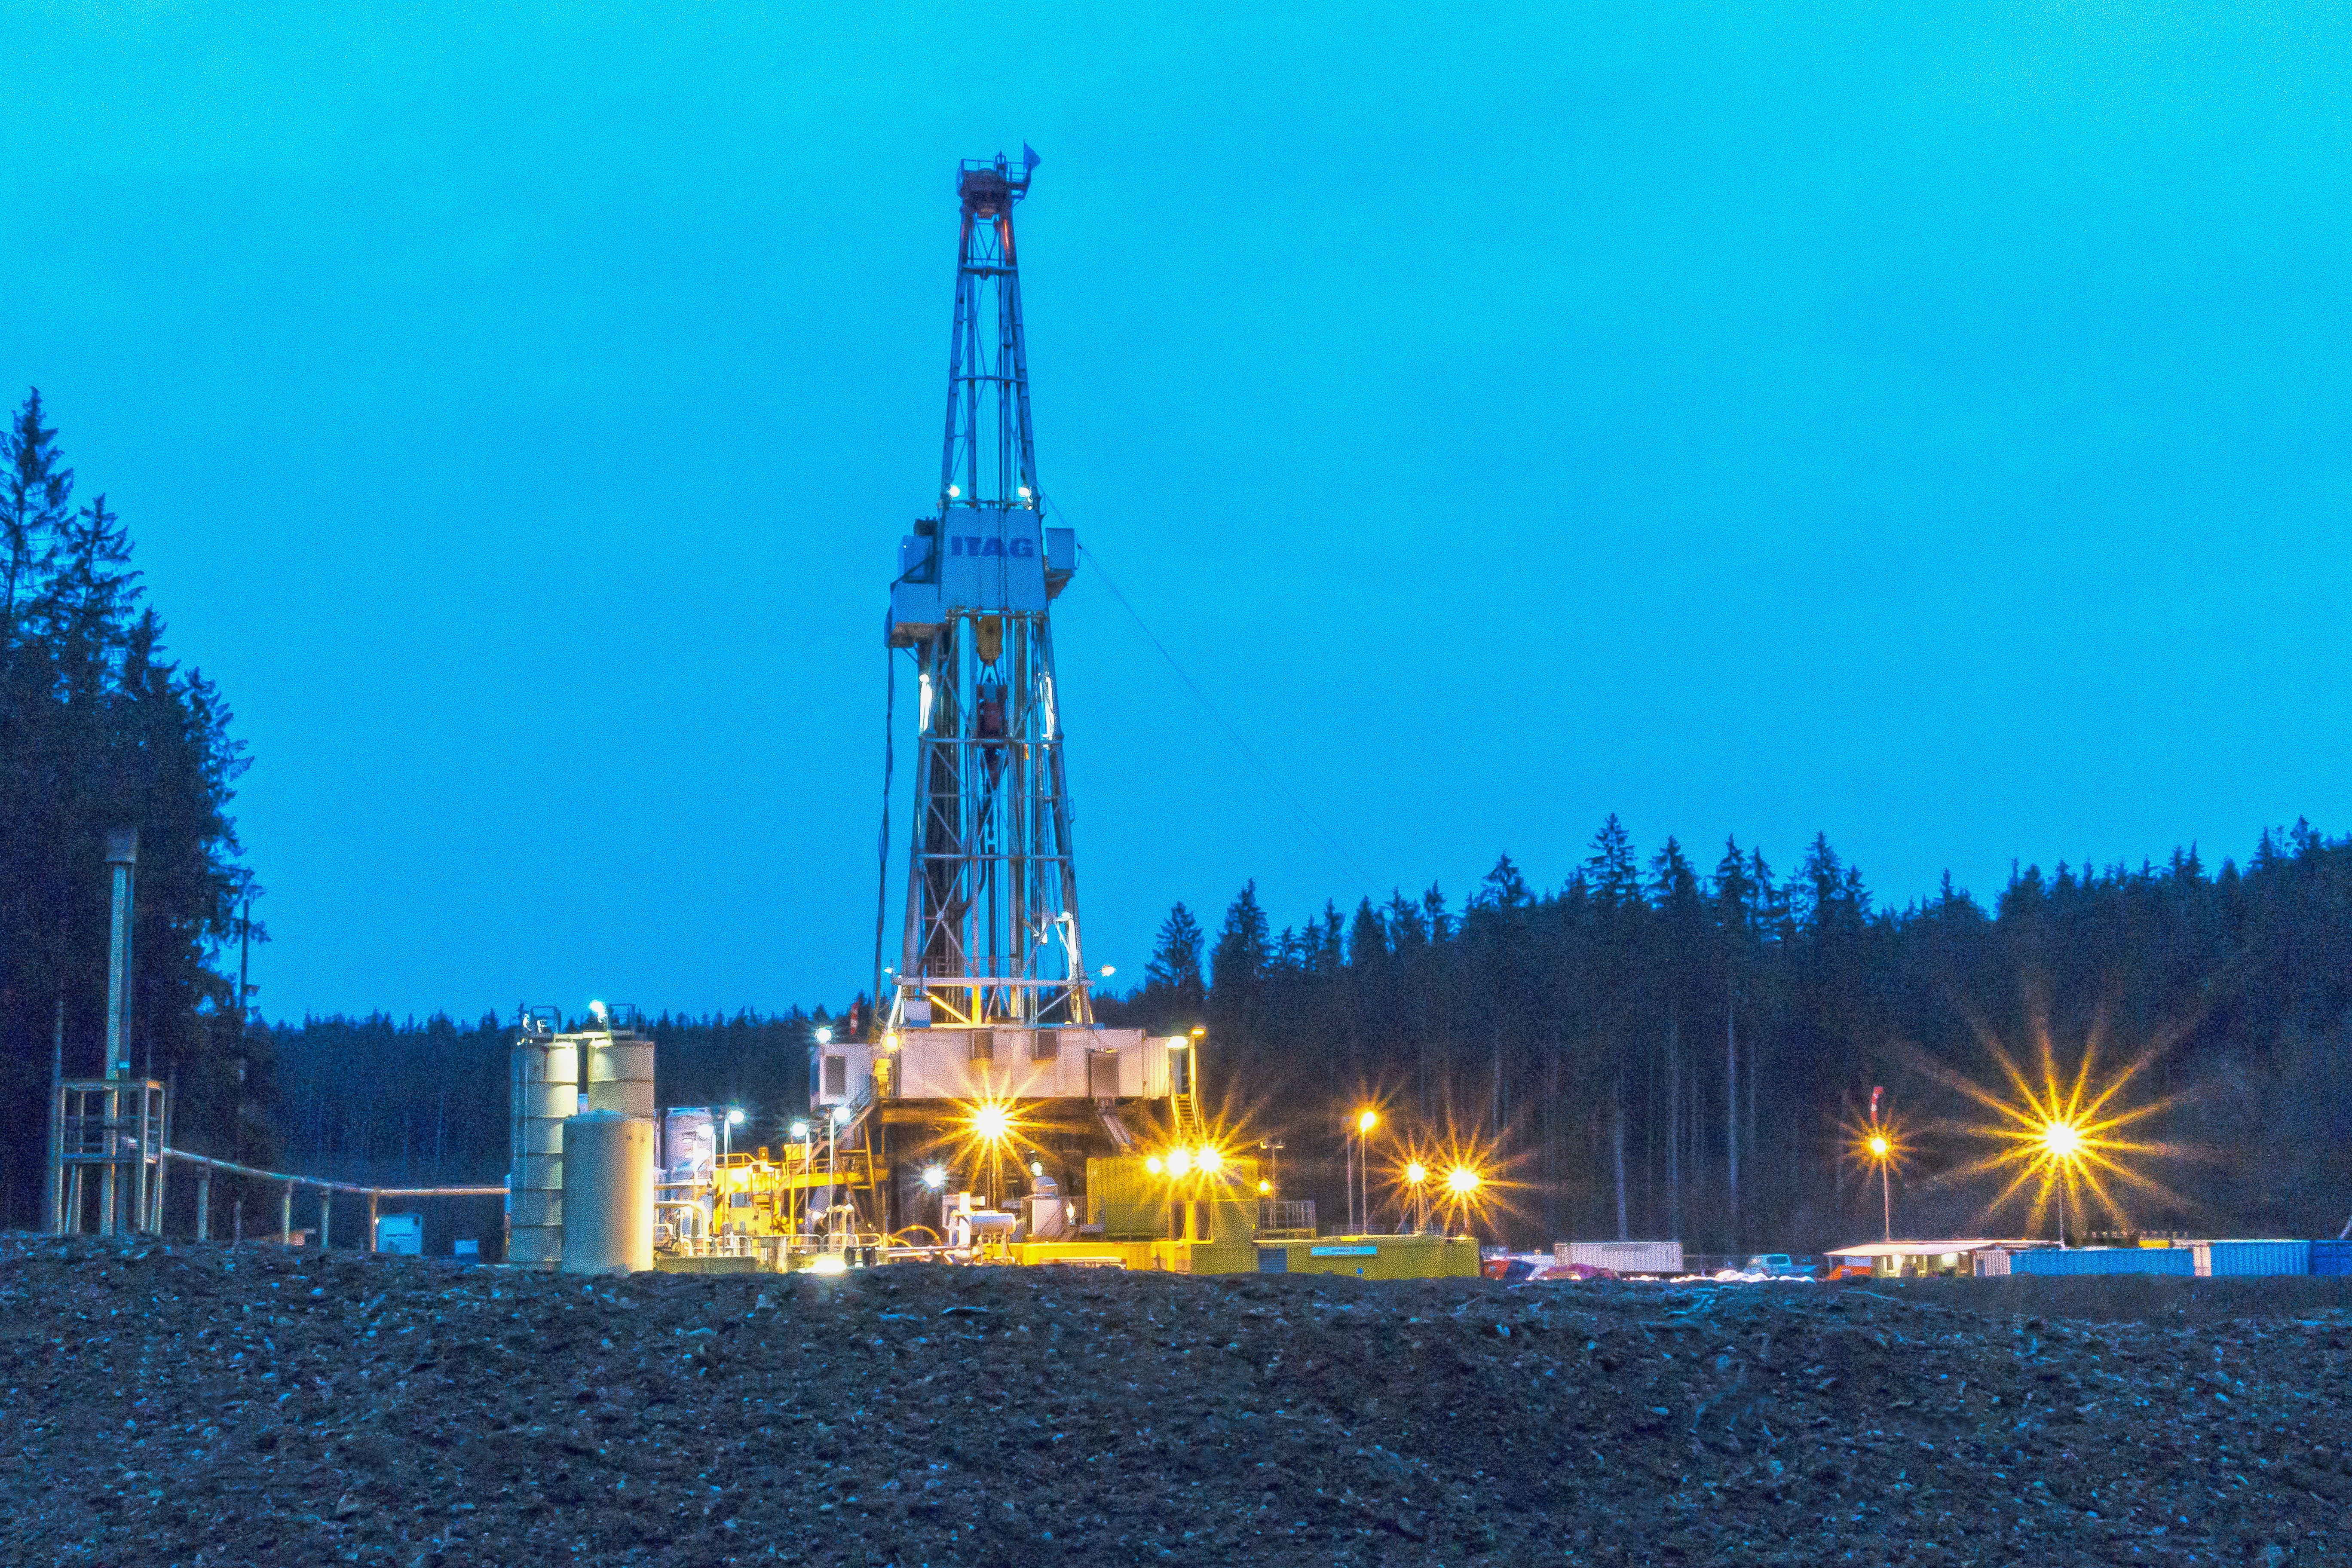
hole, vehicle, lighting, spotlight, energy, power plant, renewable energy, site, electric current, construction equipment, geothermal energy, drilling rig, earth's crust, stored heat, combined heat and power